NrrF RNA

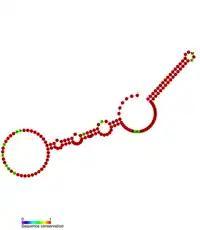
Predicted secondary structure of NrrF RNA

NrrF is a non-coding RNA which is regulated by the Ferric uptake regulator (Fur) protein in bacteria. This non-coding RNA was identified in "Neisseria meningitidis" and is involved in iron regulation of the succinate dehydrogenase genes sdhA and sdhC. NrrF acts as an antisense RNA and is complementary to the junction between the second and third genes of the sdh operon (sdhD and sdhA). Secondary structure predictions have indicated that this interaction occurs in a single stranded loop region of the NrrF RNA. Under low iron concentration NrrF is present at a high concentration and forms a duplex with the transcript in Hfq dependent manner. The RNA chaperone Hfq acts to enhance binding of NrrF or stabilizes the NrrF/sdh transcript duplex. Binding of NrrF results in down regulation of the sdhCDAB mRNA transcript results in a Fur-dependent positive regulation of succinate dehydrogenase. Another NrrF RNA target is mRNA "petABC", coding for cytochrome "bc1" ( an essential components of the "N. meningitidis" respiratory chain). Interaction between NrrF and the 5′ untranslated region of the "petABC" mRNA results in its repression.